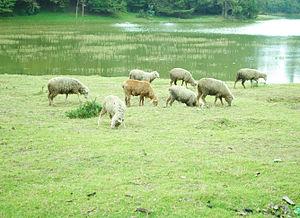
Le cheptel ovin mondial compte un milliard de têtes. Classées par pays, voici une liste des principales races de moutons connues :